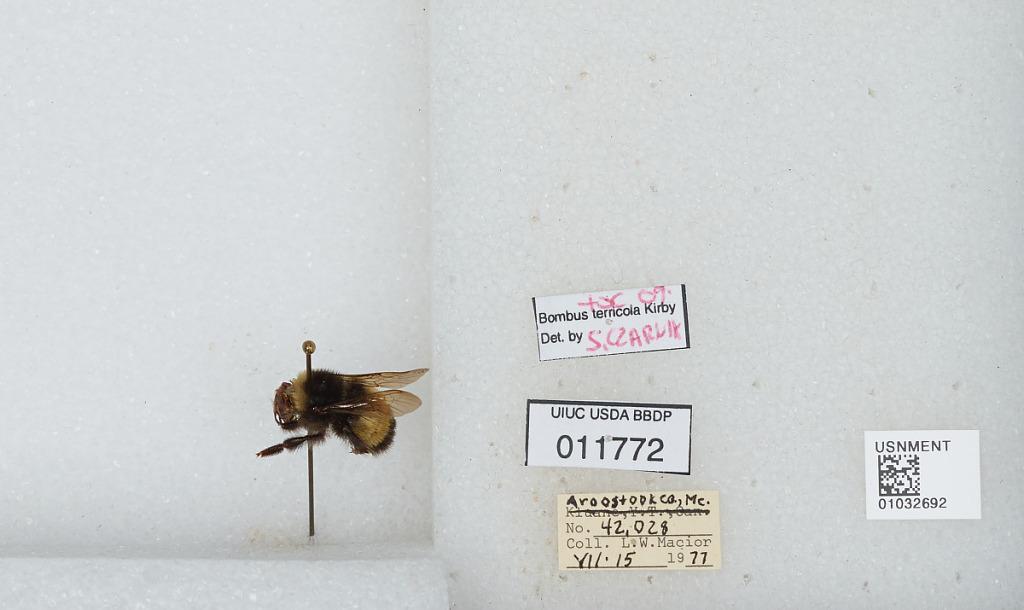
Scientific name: Bombus (Bombus) terricola Kirby
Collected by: L. Macior
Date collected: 1977-7-15
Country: United States
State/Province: Maine
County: Aroostook
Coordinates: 46.65, -68.58
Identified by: Czarnik, S.